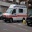
Label: ambulance